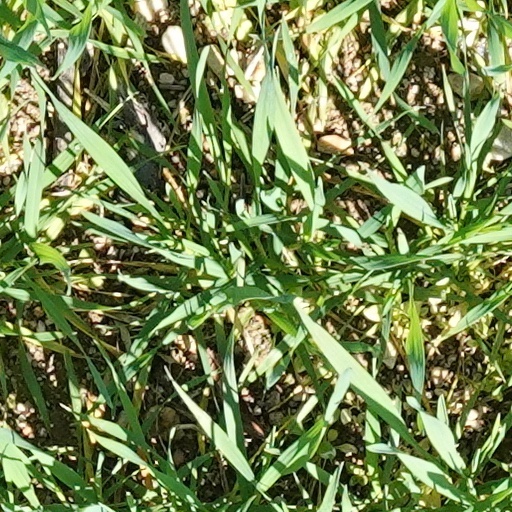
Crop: wheat